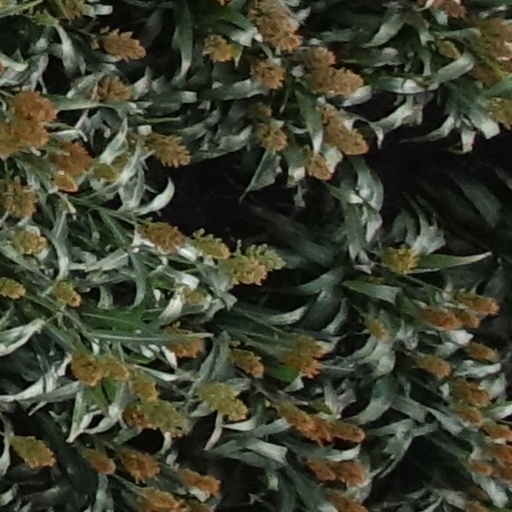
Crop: sorghum